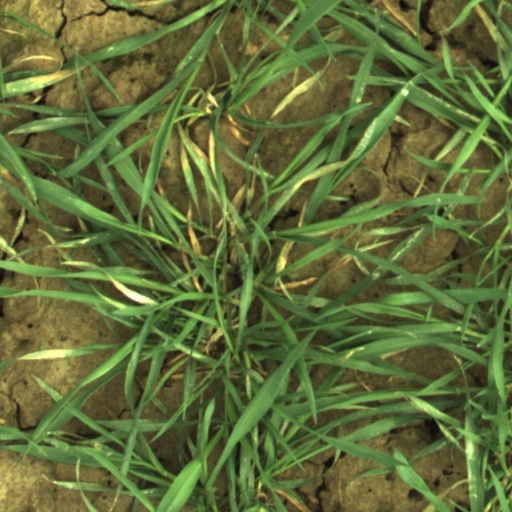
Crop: wheat